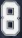
Number: 8